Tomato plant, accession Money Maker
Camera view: bottom (45 deg); turntable rotation: 60 degrees
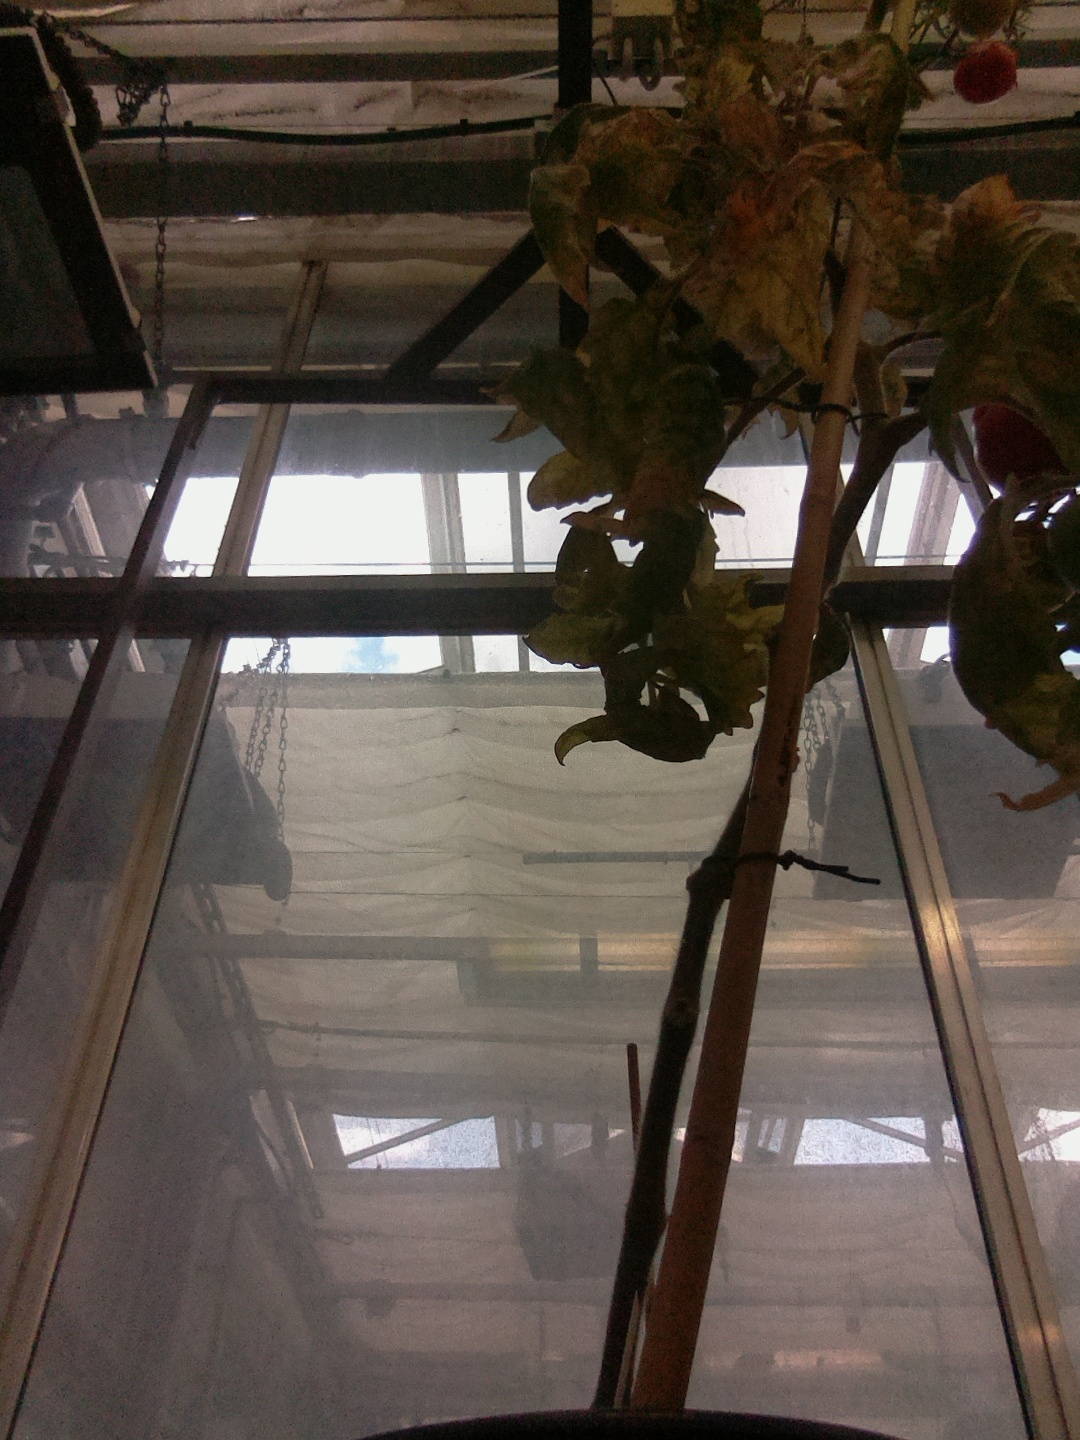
BBCH growth stage 88: 80%-90% of fruits show typical fully ripe color